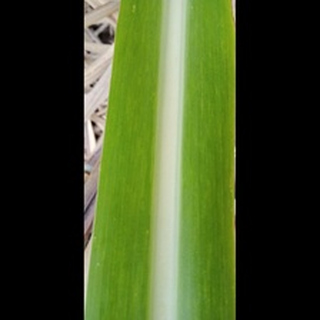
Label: healthy_sugarcane